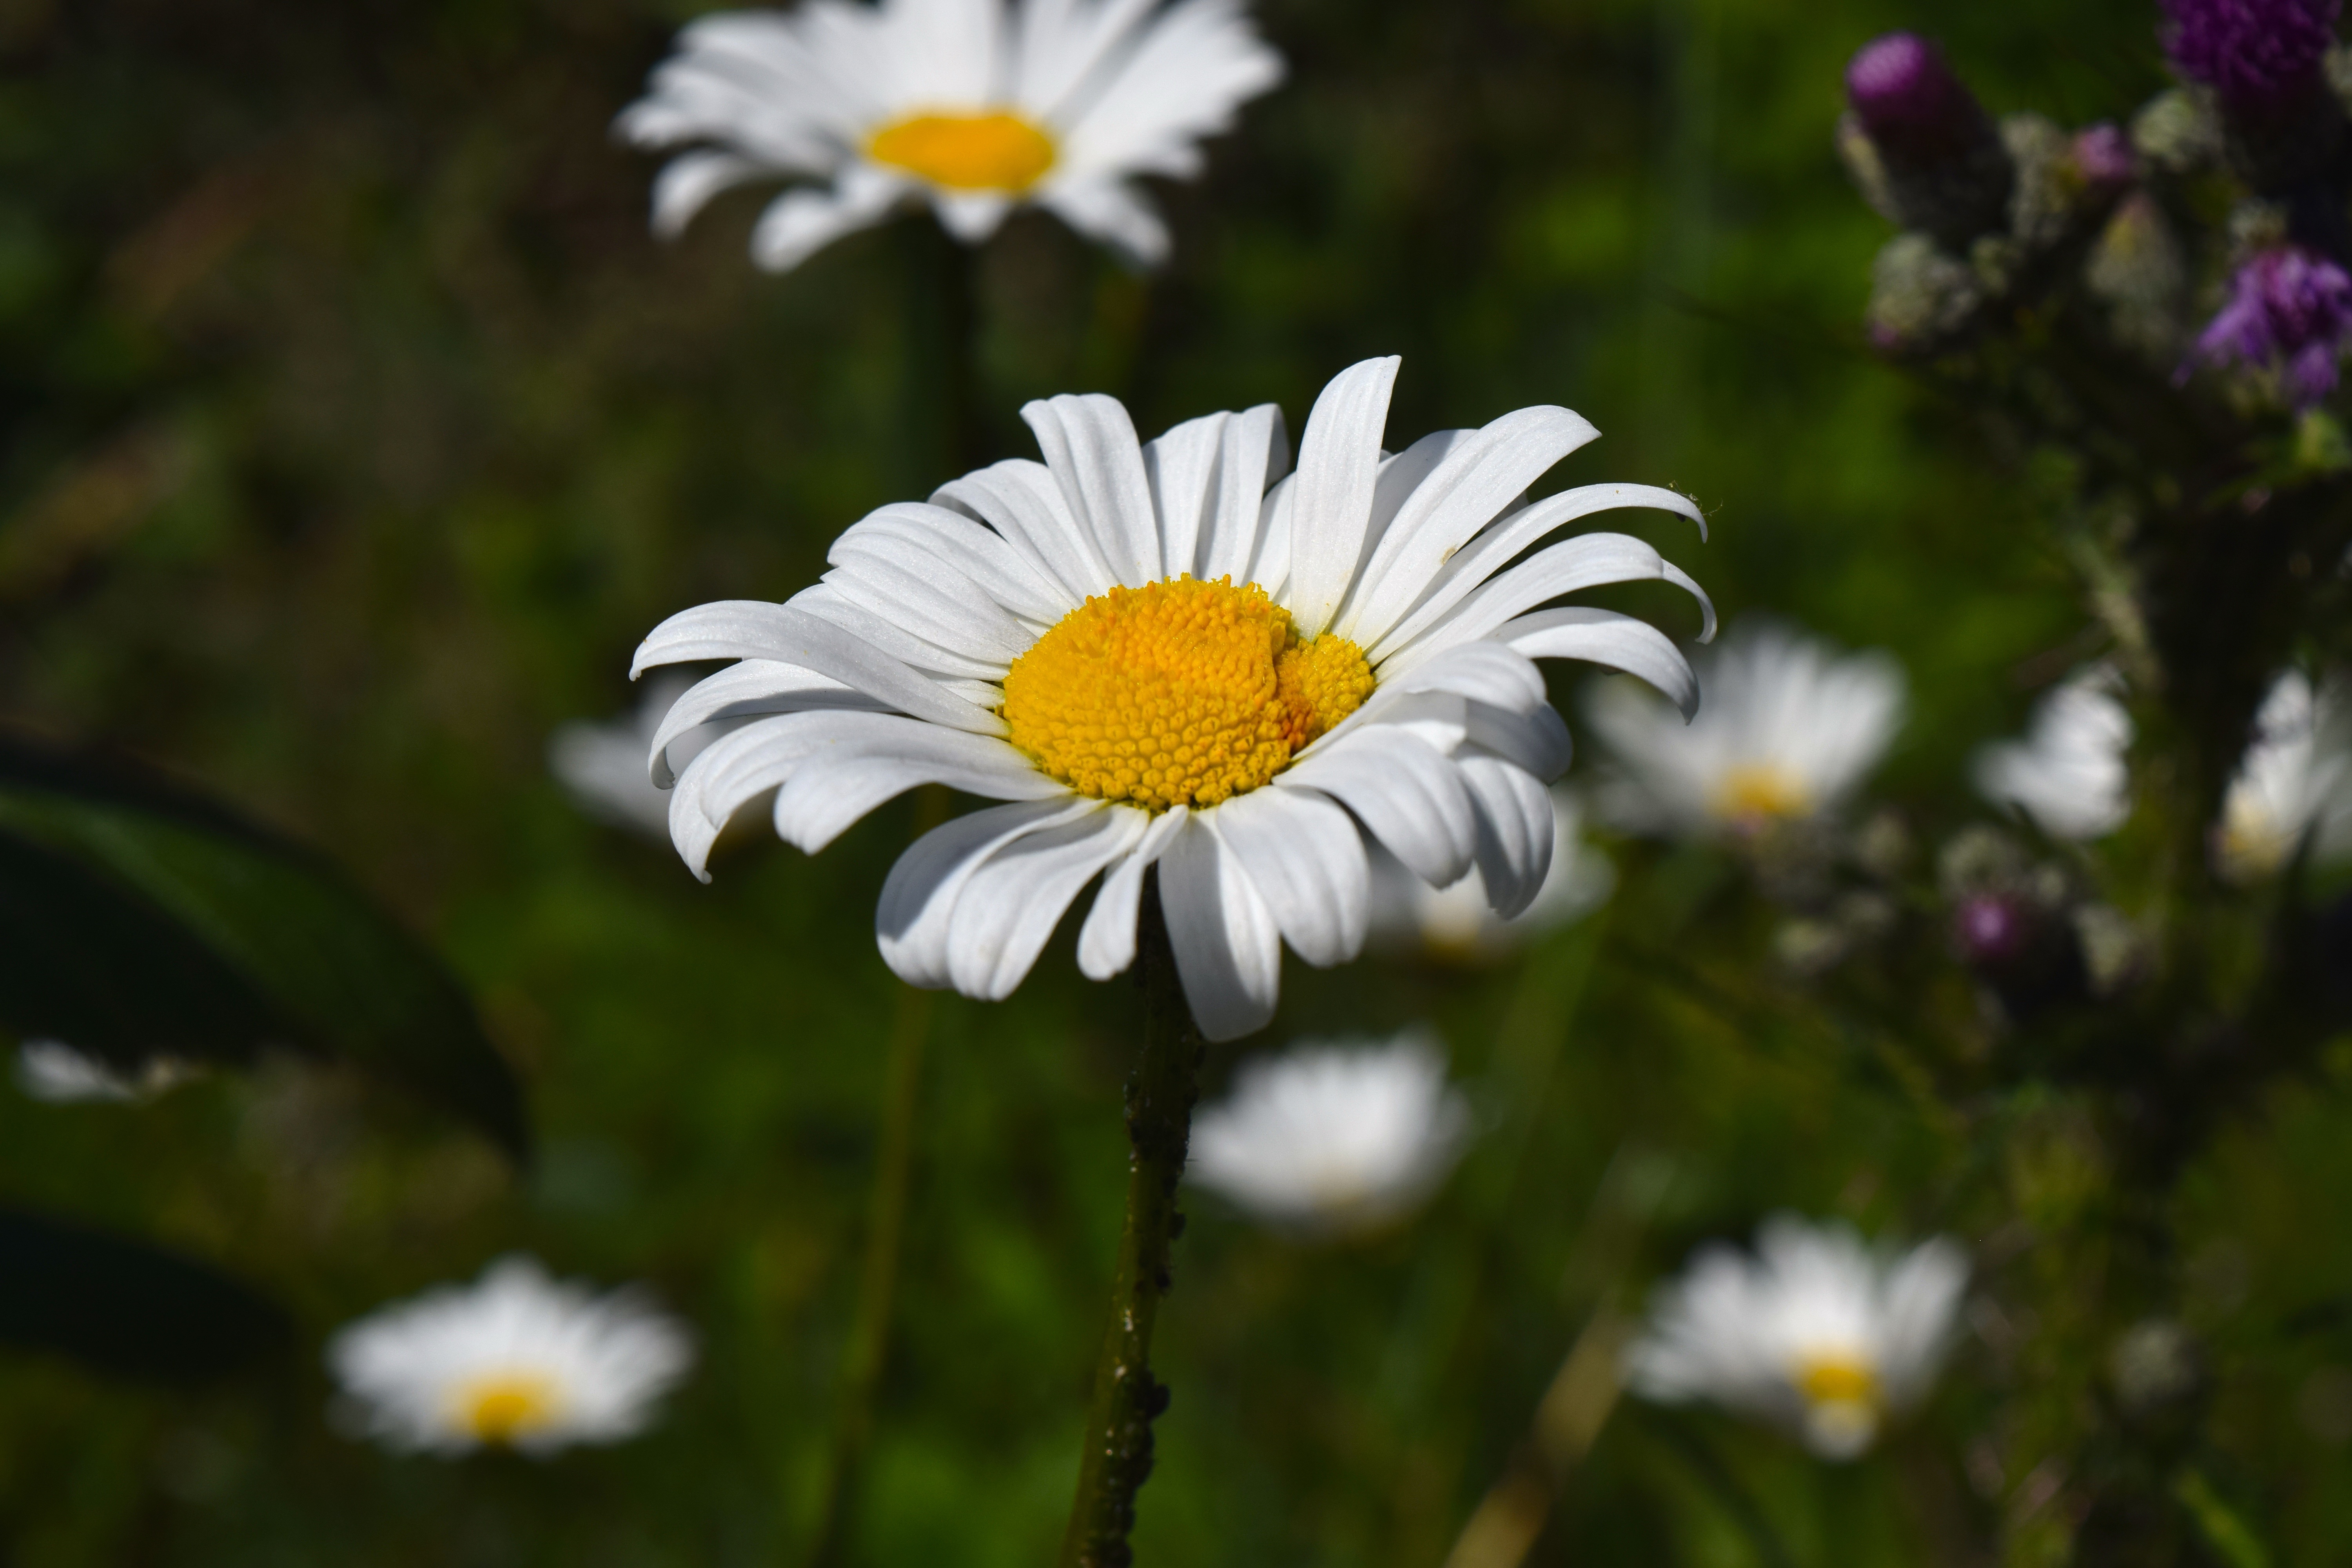
nature, blossom, plant, field, meadow, flower, petal, daisy, botany, flora, wildflower, chamomile, macro photography, flowering plant, daisy family, genuine chamomile, matricaria chamomilla, oxeye daisy, camomile field, land plant, chamaemelum nobile, marguerite daisy